Describe the emotion expressed in this image:  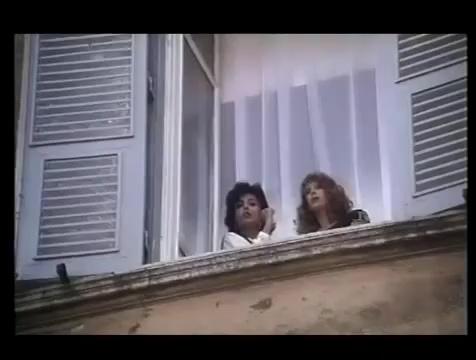
This person displays Fear, valence and arousal with low intensity.